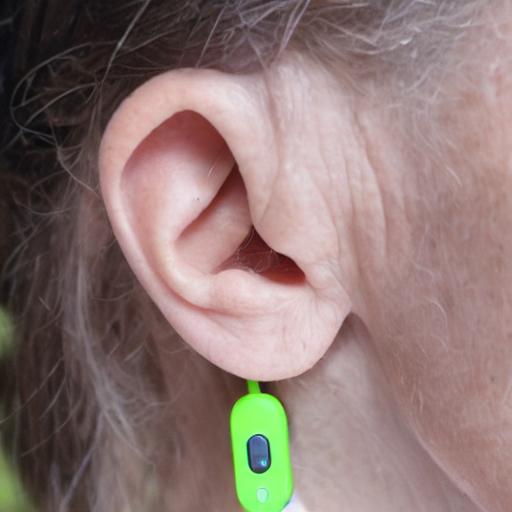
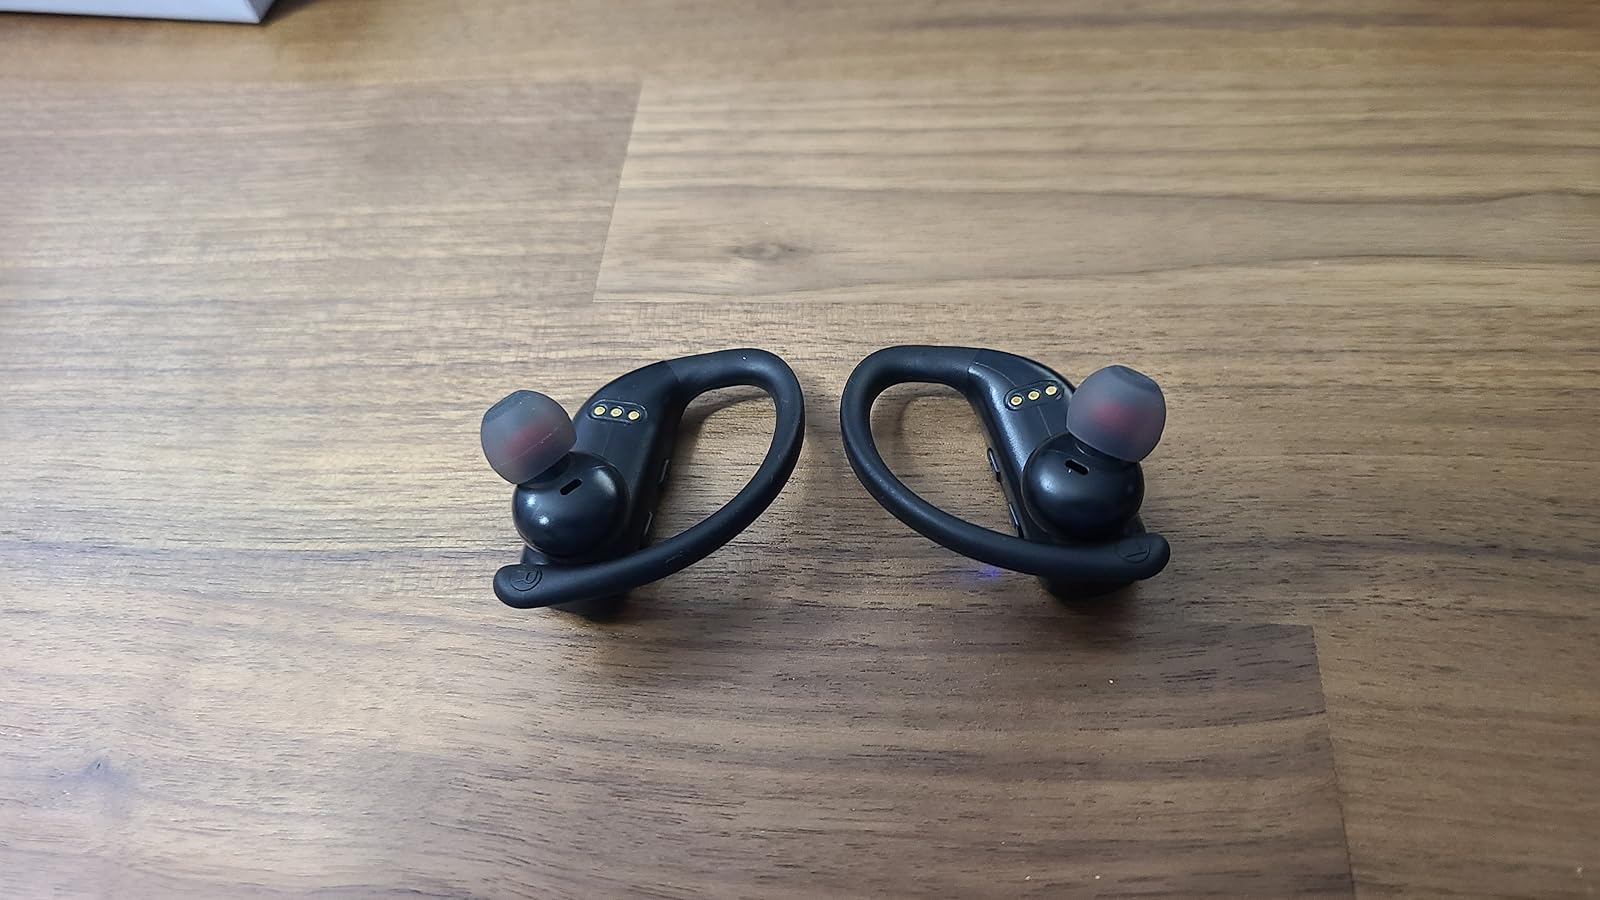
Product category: earbuds
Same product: no